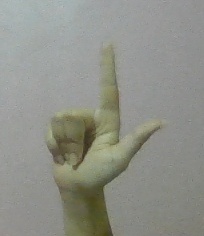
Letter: laam